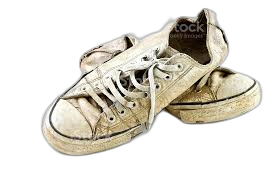
Waste category: shoes